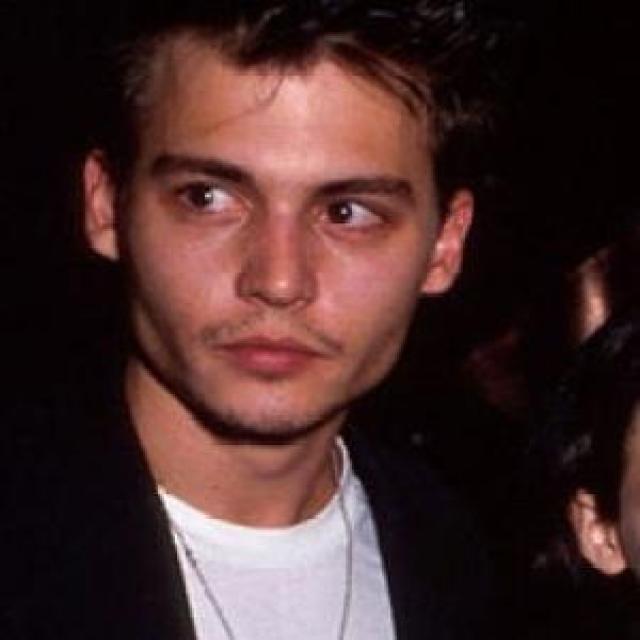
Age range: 21-44